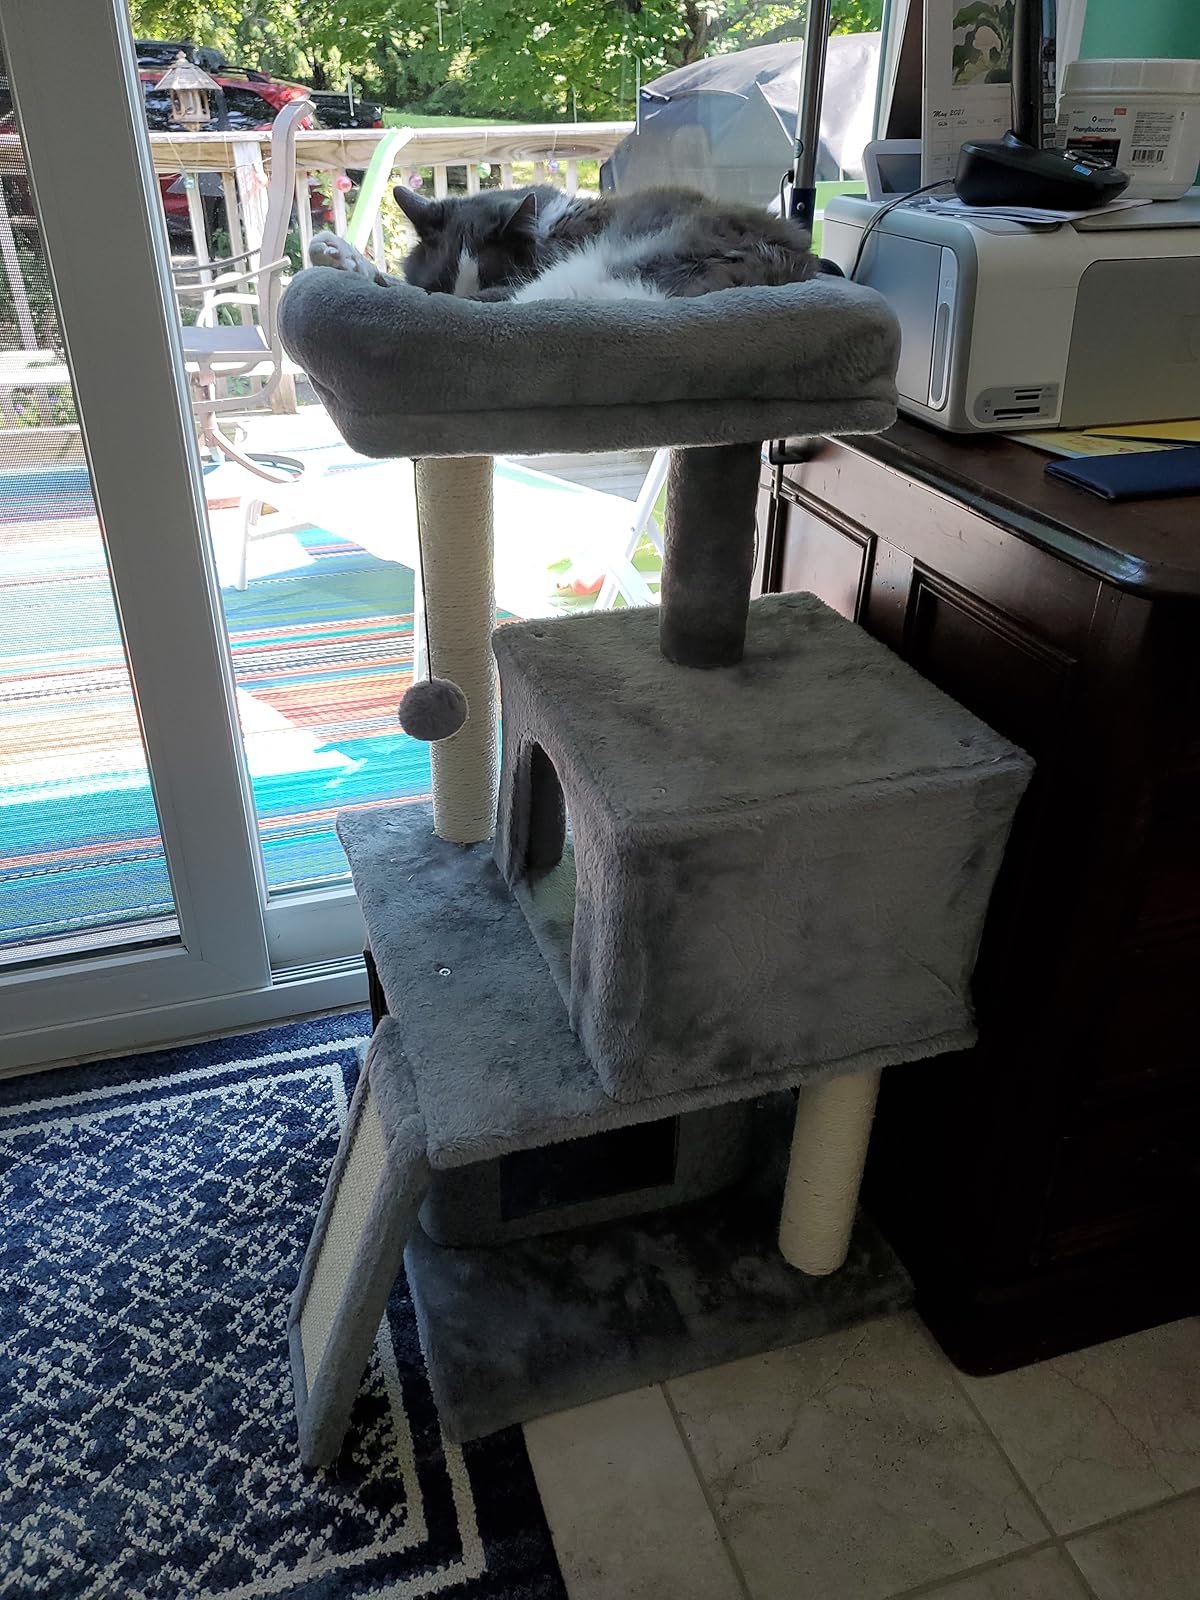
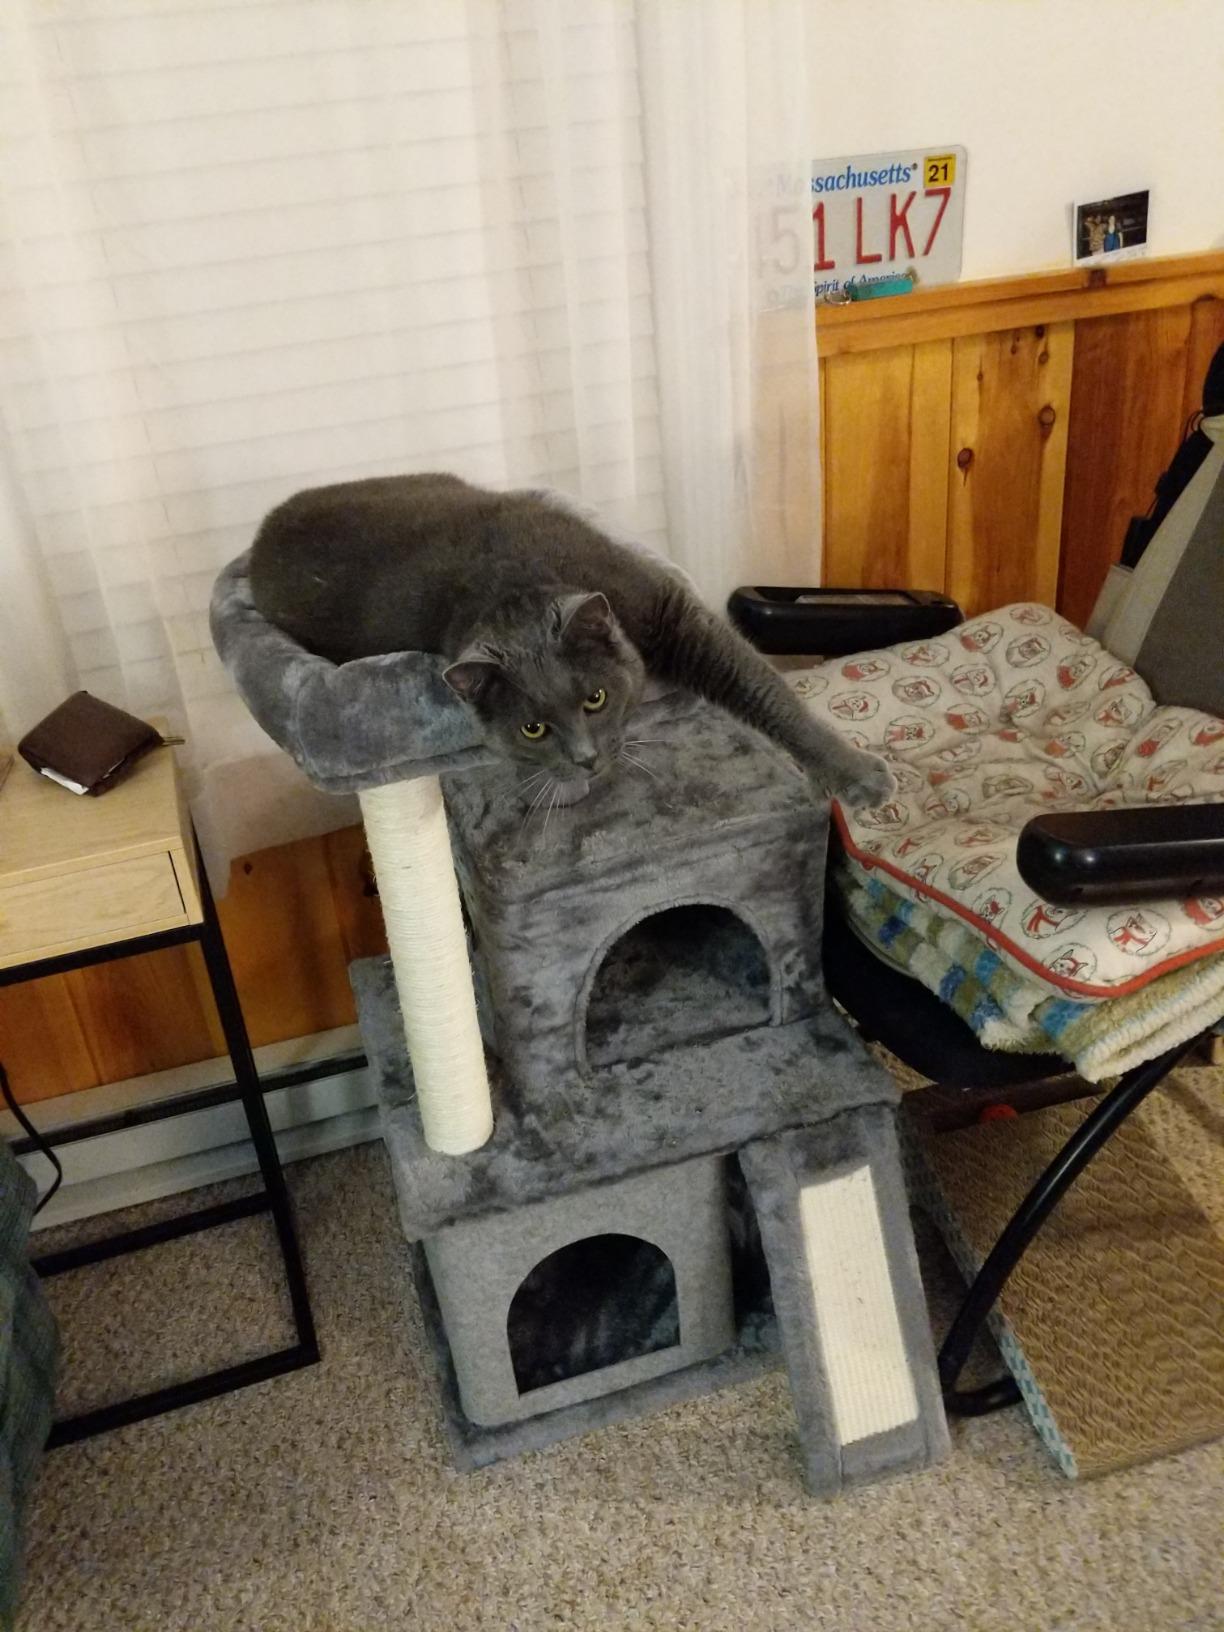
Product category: items_cat tree
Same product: yes